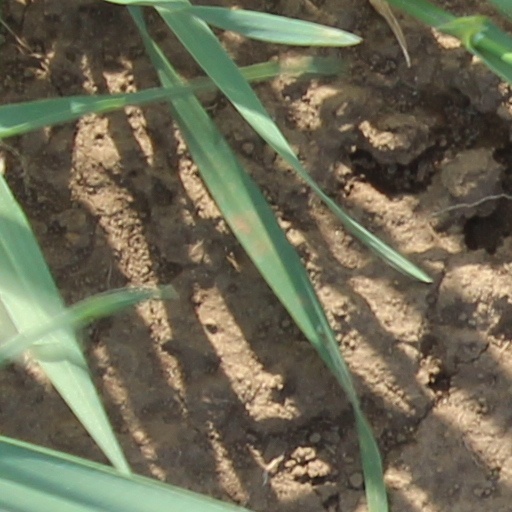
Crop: wheat